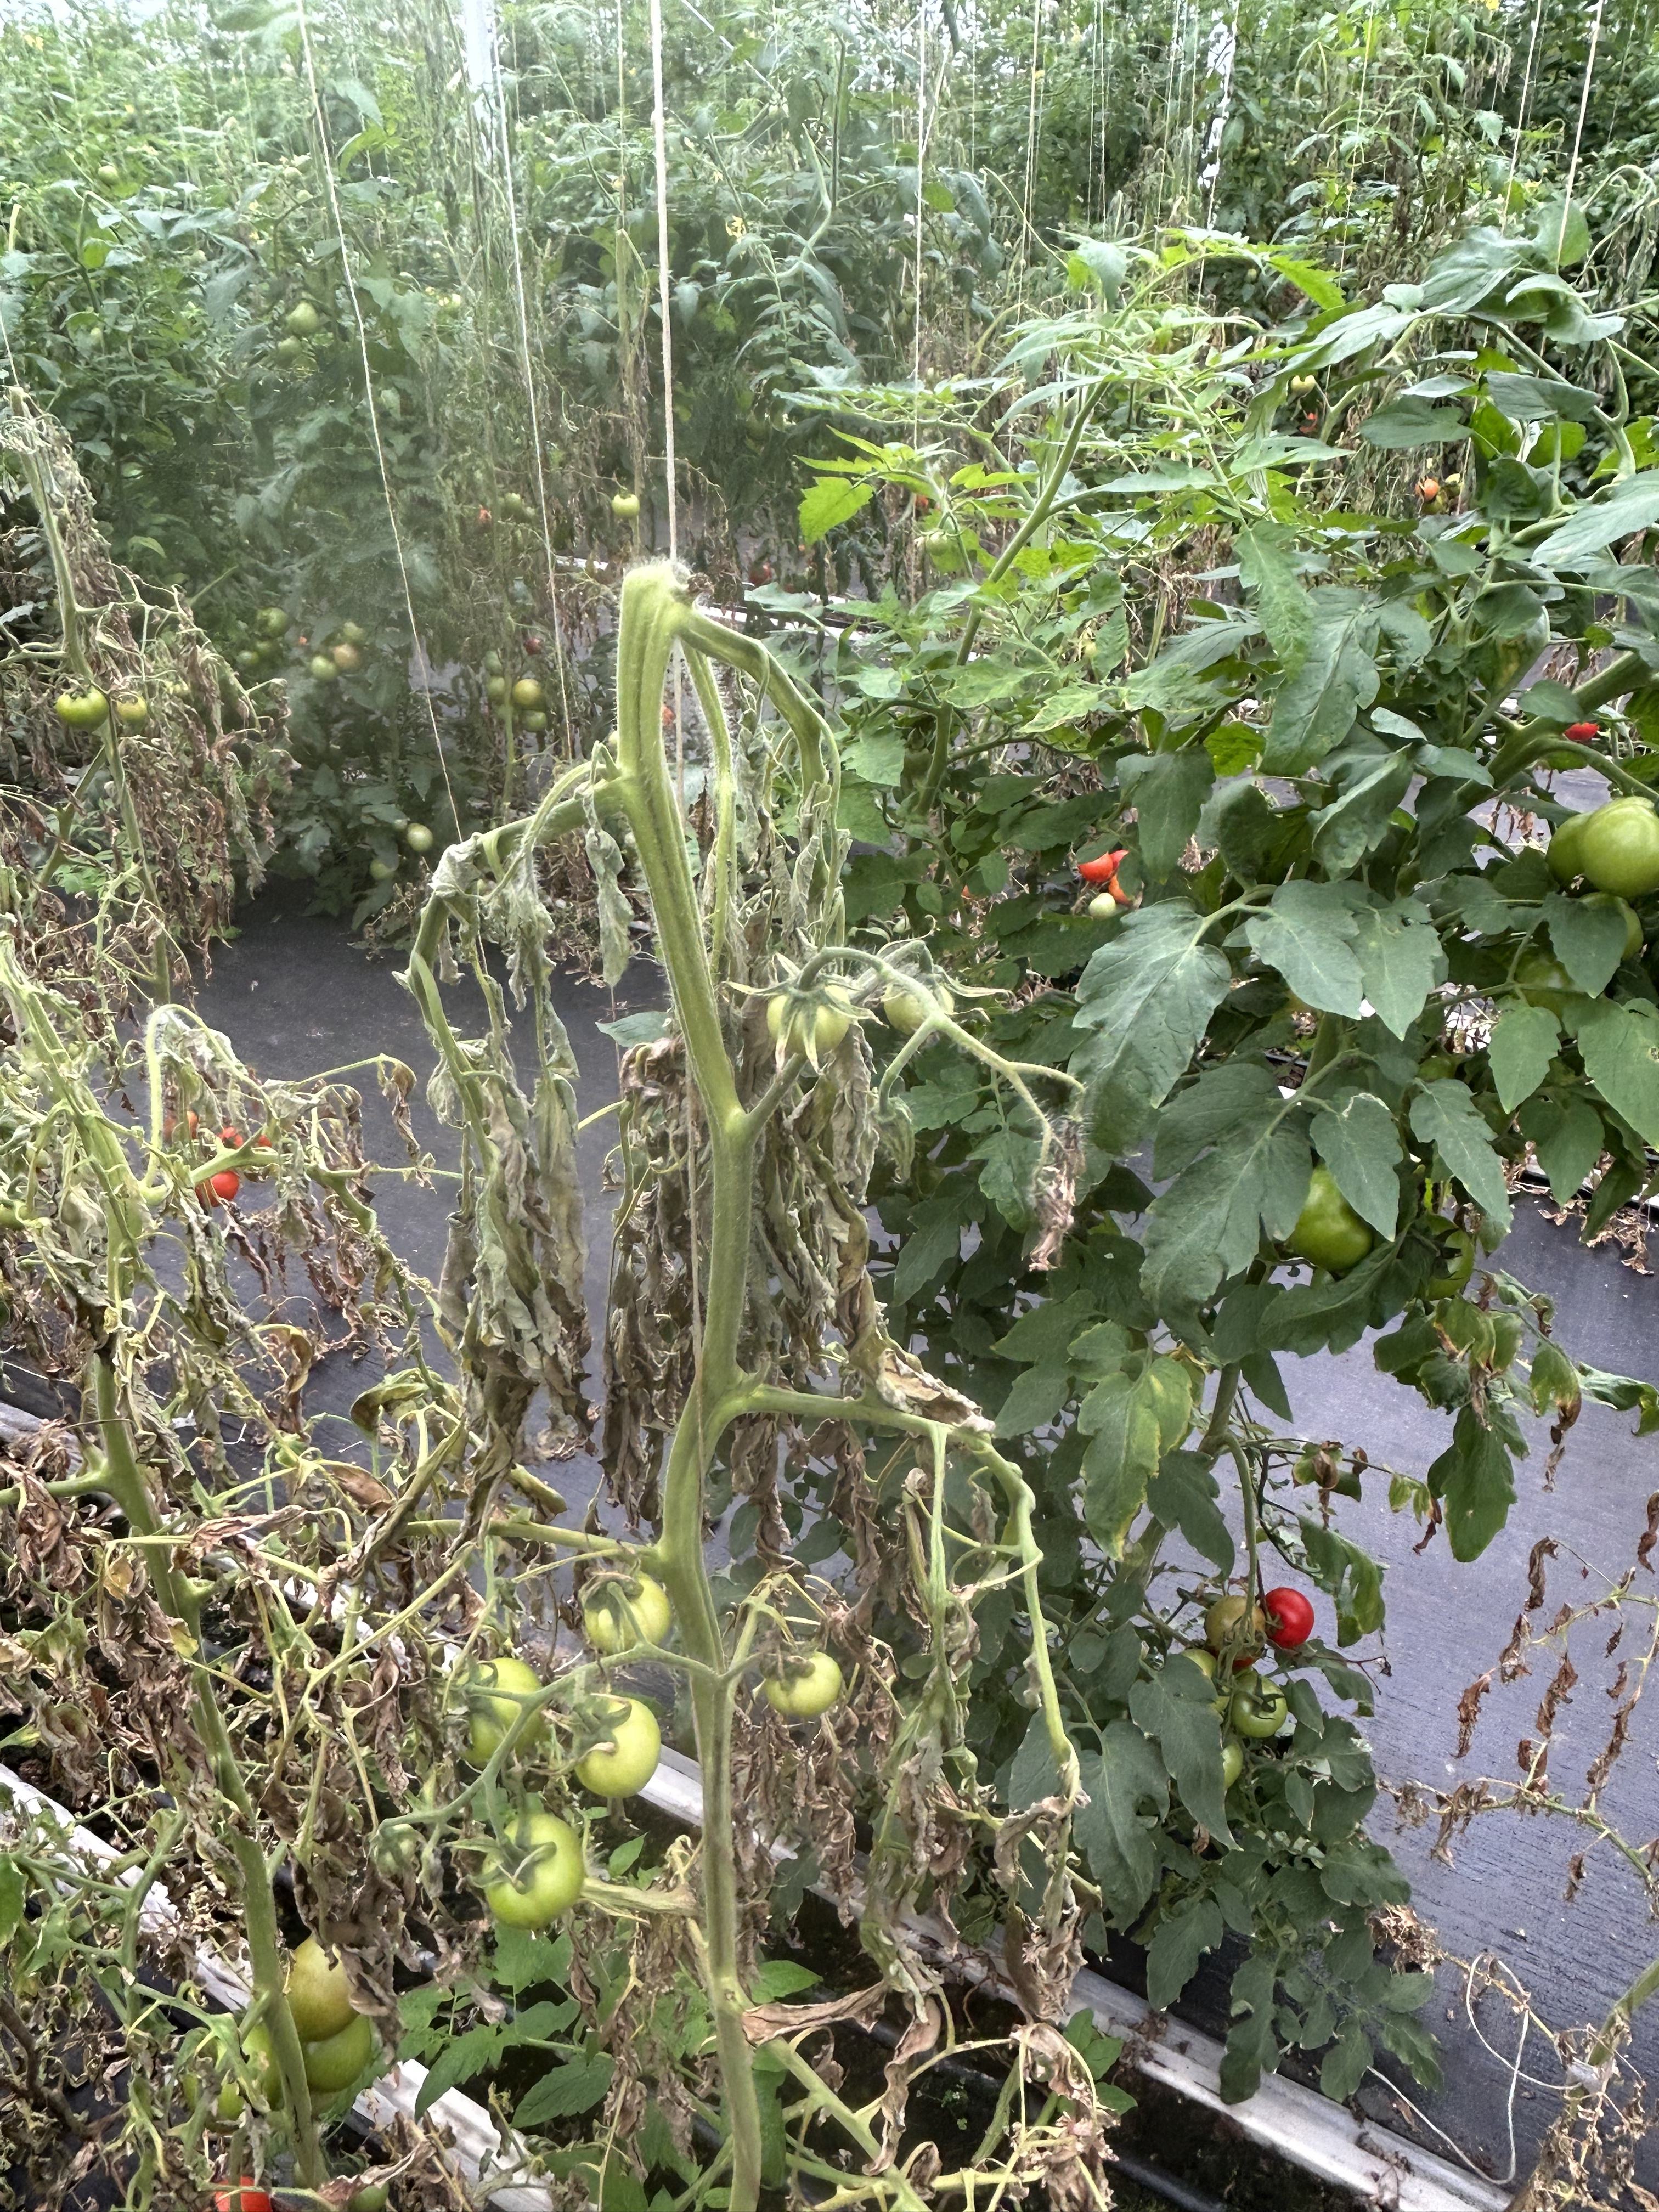
Disease: Wilt